Johann Christian August Clarus

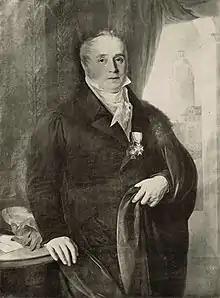
Johann Christian August Clarus (1774–1854)

Johann Christian August Clarus (5 November 1774 – 13 July 1854) was a German anatomist and surgeon from Buch am Forst near Coburg.